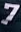
Number: 7